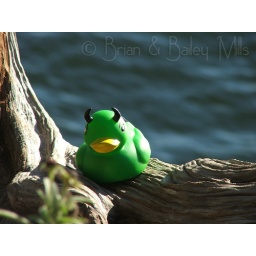
Bubbles in a tree by the lake